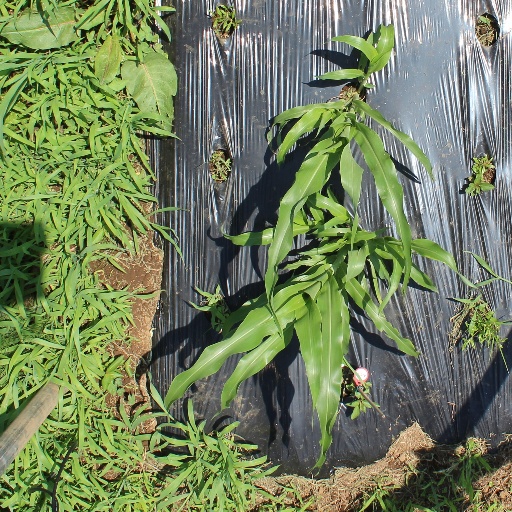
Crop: sorghum